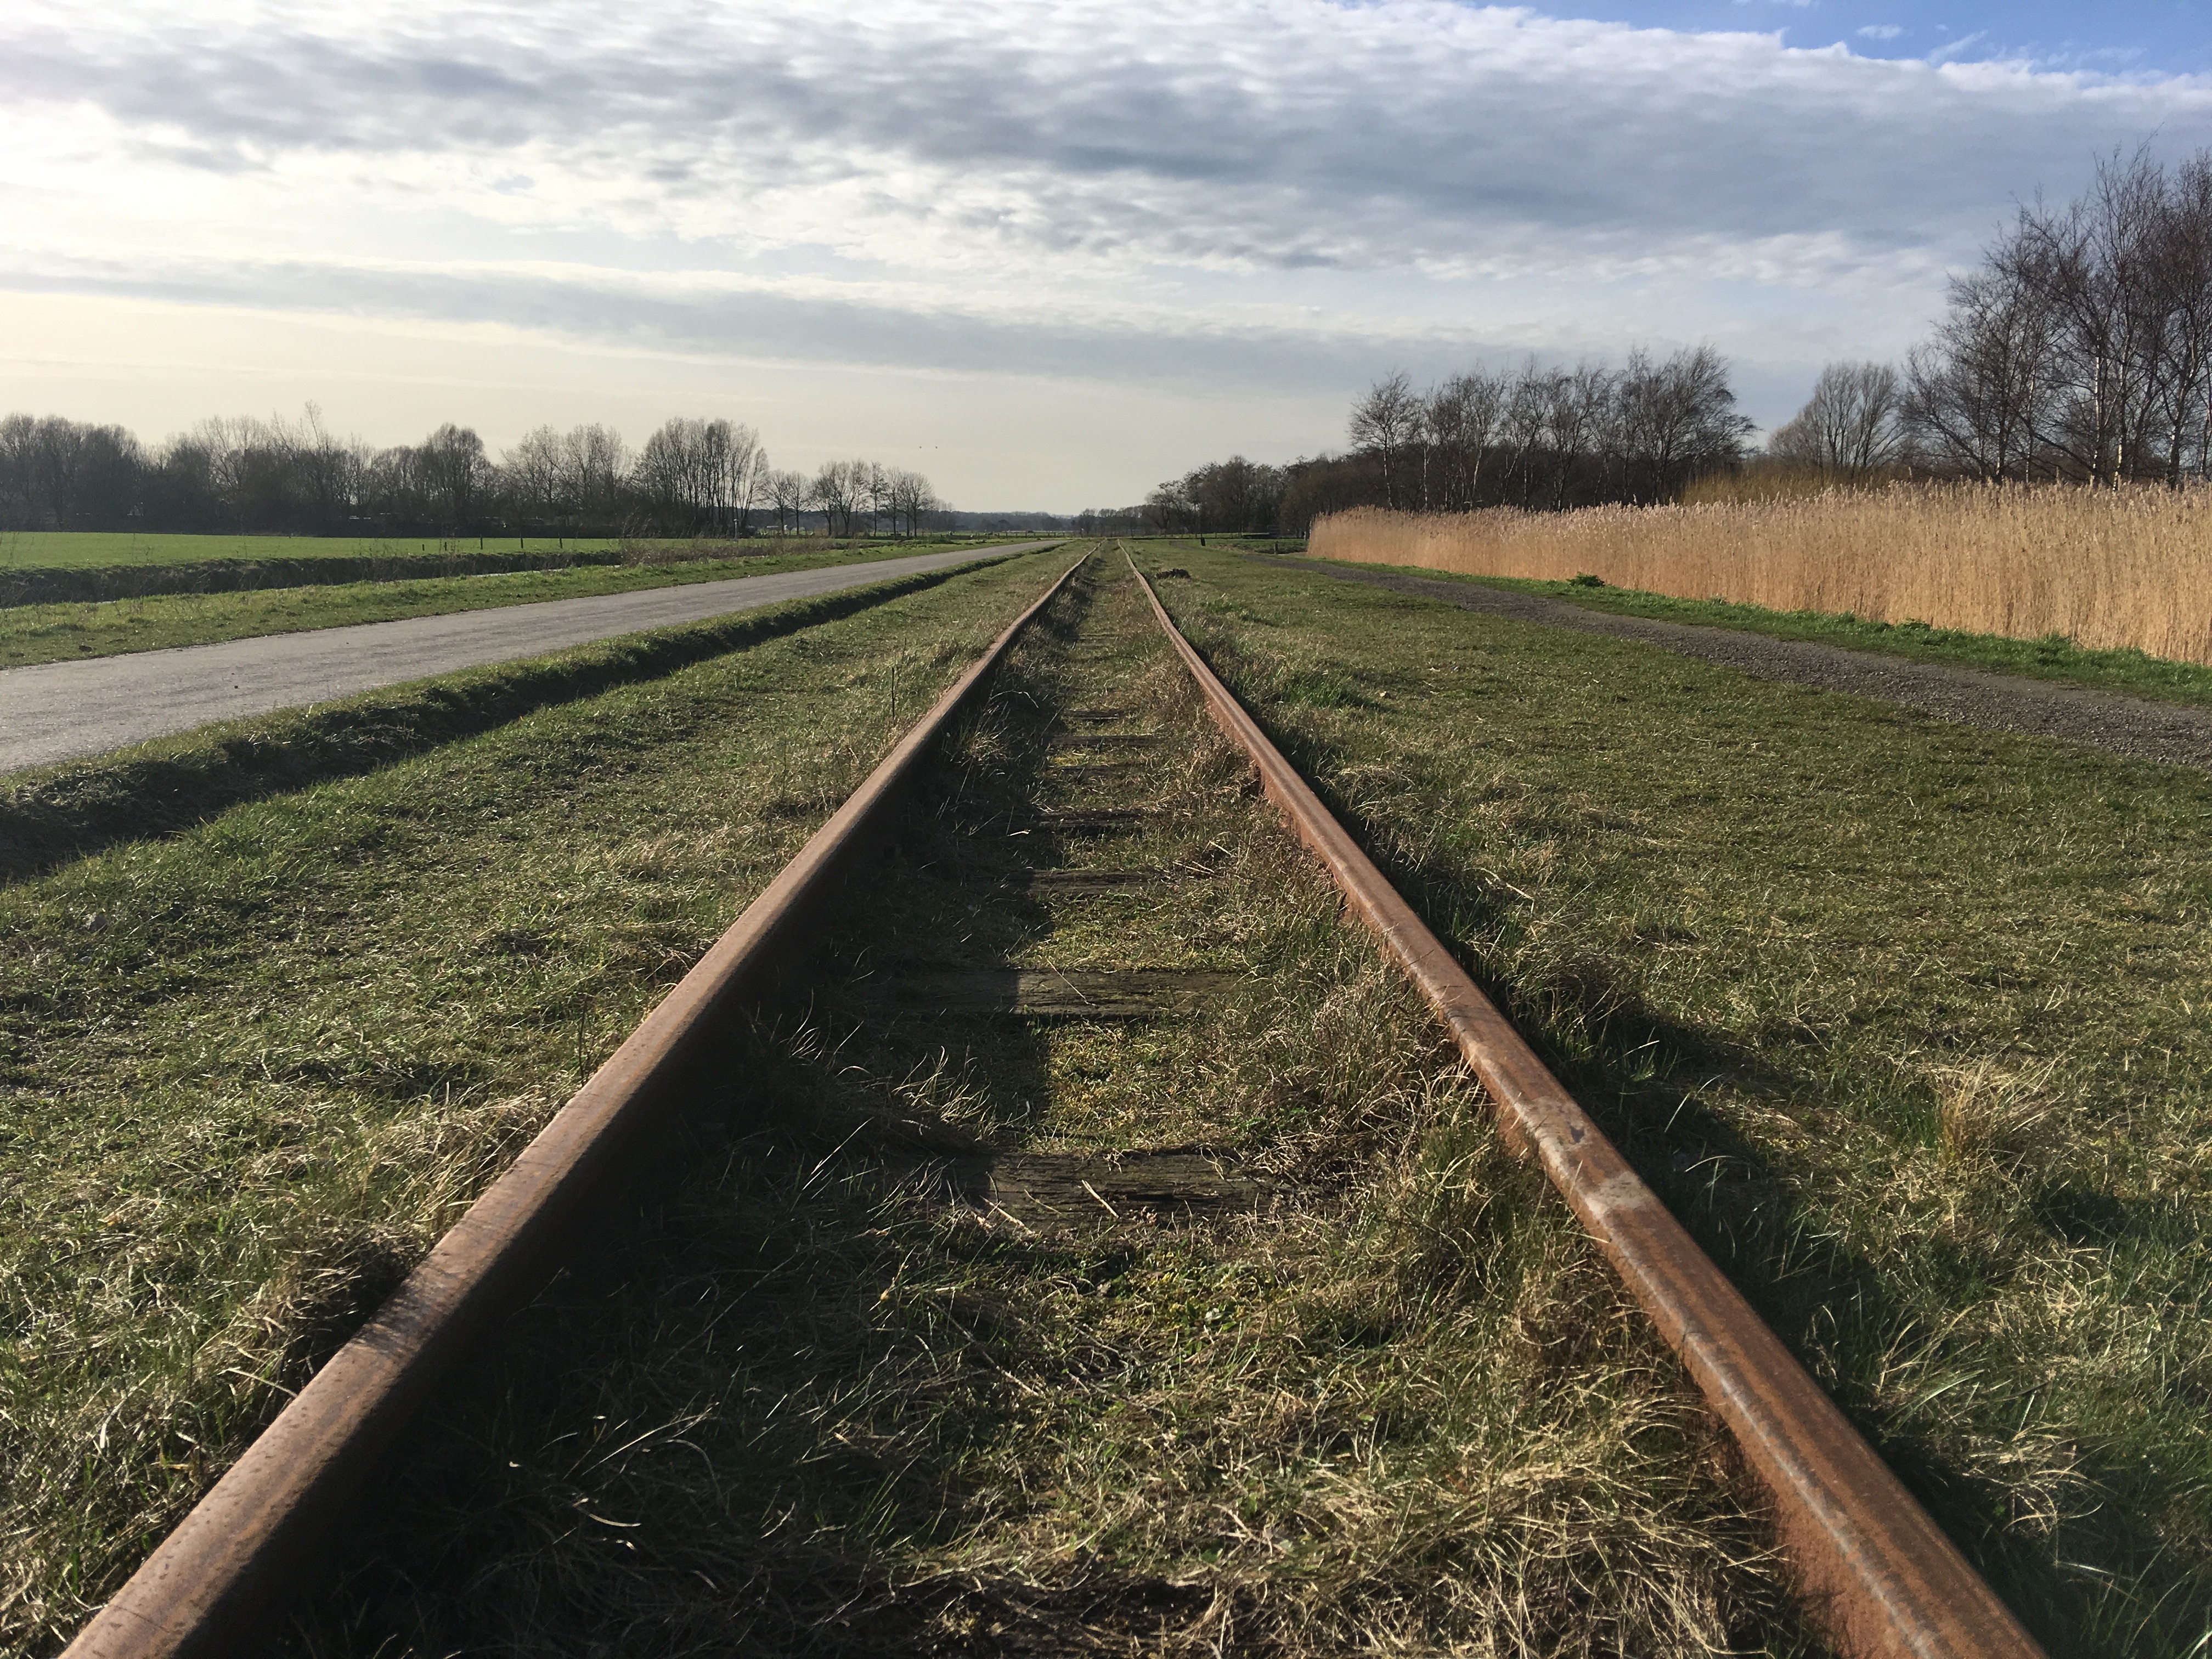
grass, track, field, farm, prairie, train track, transport, vehicle, soil, agriculture, valkenburg, rail transport, narrow gauge, rural area, grass family